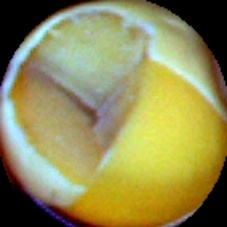
Label: Broken